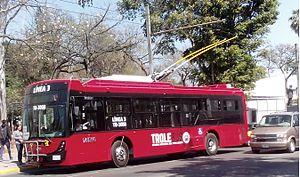
Le trolleybus de Guadalajara est un réseau de trolleybus qui dessert la ville de Guadalajara, au Mexique.